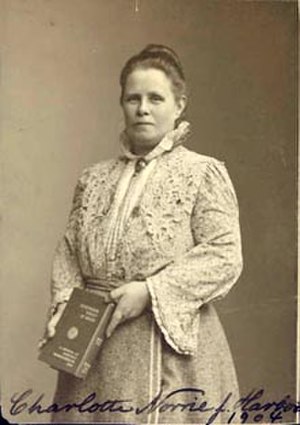
Charlotte Norrie
Charlotte Helga Norrie var en dansk sygeplejerske og kvindesagsforkæmper.